Chino Moreno

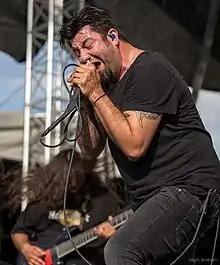
Moreno with Deftones at River City Rockfest in San Antonio, 2014

Camillo "Chino" Wong Moreno (born June 20, 1973) is an American musician who is best known as the lead vocalist and primary lyricist of the alternative metal band Deftones. He is also a member of the side-project groups Team Sleep, Crosses, and Palms.